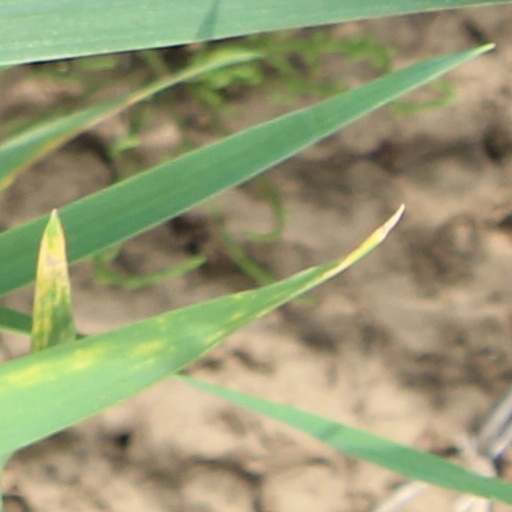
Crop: wheat